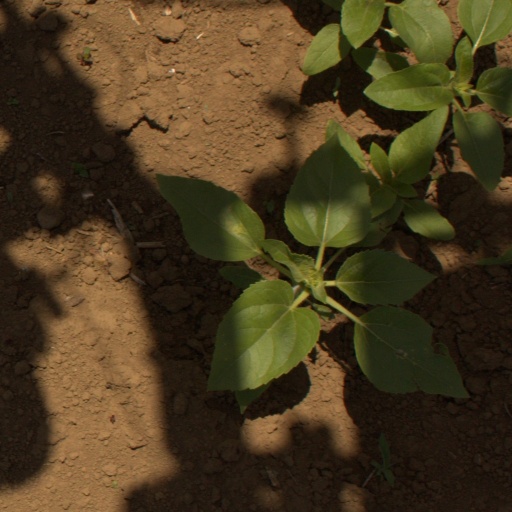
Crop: Jerusalem artichoke